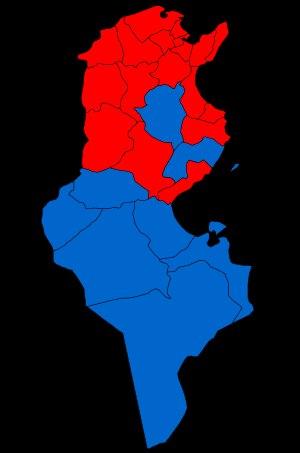
Nidaa Tounes ou Appel de la Tunisie est un parti politique tunisien fondé par Béji Caïd Essebsi en 2012.
Les élections législatives tunisiennes de 2014 ont lieu le 26 octobre 2014 sur le territoire national et du 24 au 26 octobre à l'étranger afin d'élire l'Assemblée des représentants du peuple pour un mandat de cinq ans.